Hyperinflation in Serbia and Montenegro

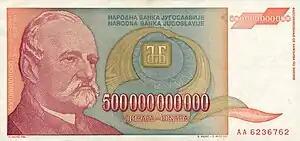
A 500 billion dinar banknote, which was the largest denomination banknote printed in Yugoslavia.

Between 1992 and 1994, Serbia and Montenegro experienced the second-longest period of hyperinflation in world economic history after 1920s Russia, caused by an explosive growth in the money supply of the Yugoslav economy during the Yugoslav Wars. This period spanned 22 months, from March 1992 to January 1994. Inflation peaked at a monthly rate of 313 million percent in January 1994. Daily inflation was 62%, with an inflation rate of 2.03% in 1 hour being higher than the annual inflation rate of many developed countries. The inflation rate in January 1994, converted to annual levels, reached 116,545,906,563,330 percent (116.546 trillion percent, or 1.16 × 10 percent). During this period of hyperinflation in FR Yugoslavia, store prices were stated in conditional units — point, which was equal to the Deutsche Mark. The conversion was made either in Deutsche Marks or in dinars at the current “black market” exchange rate that often changed several times per day.